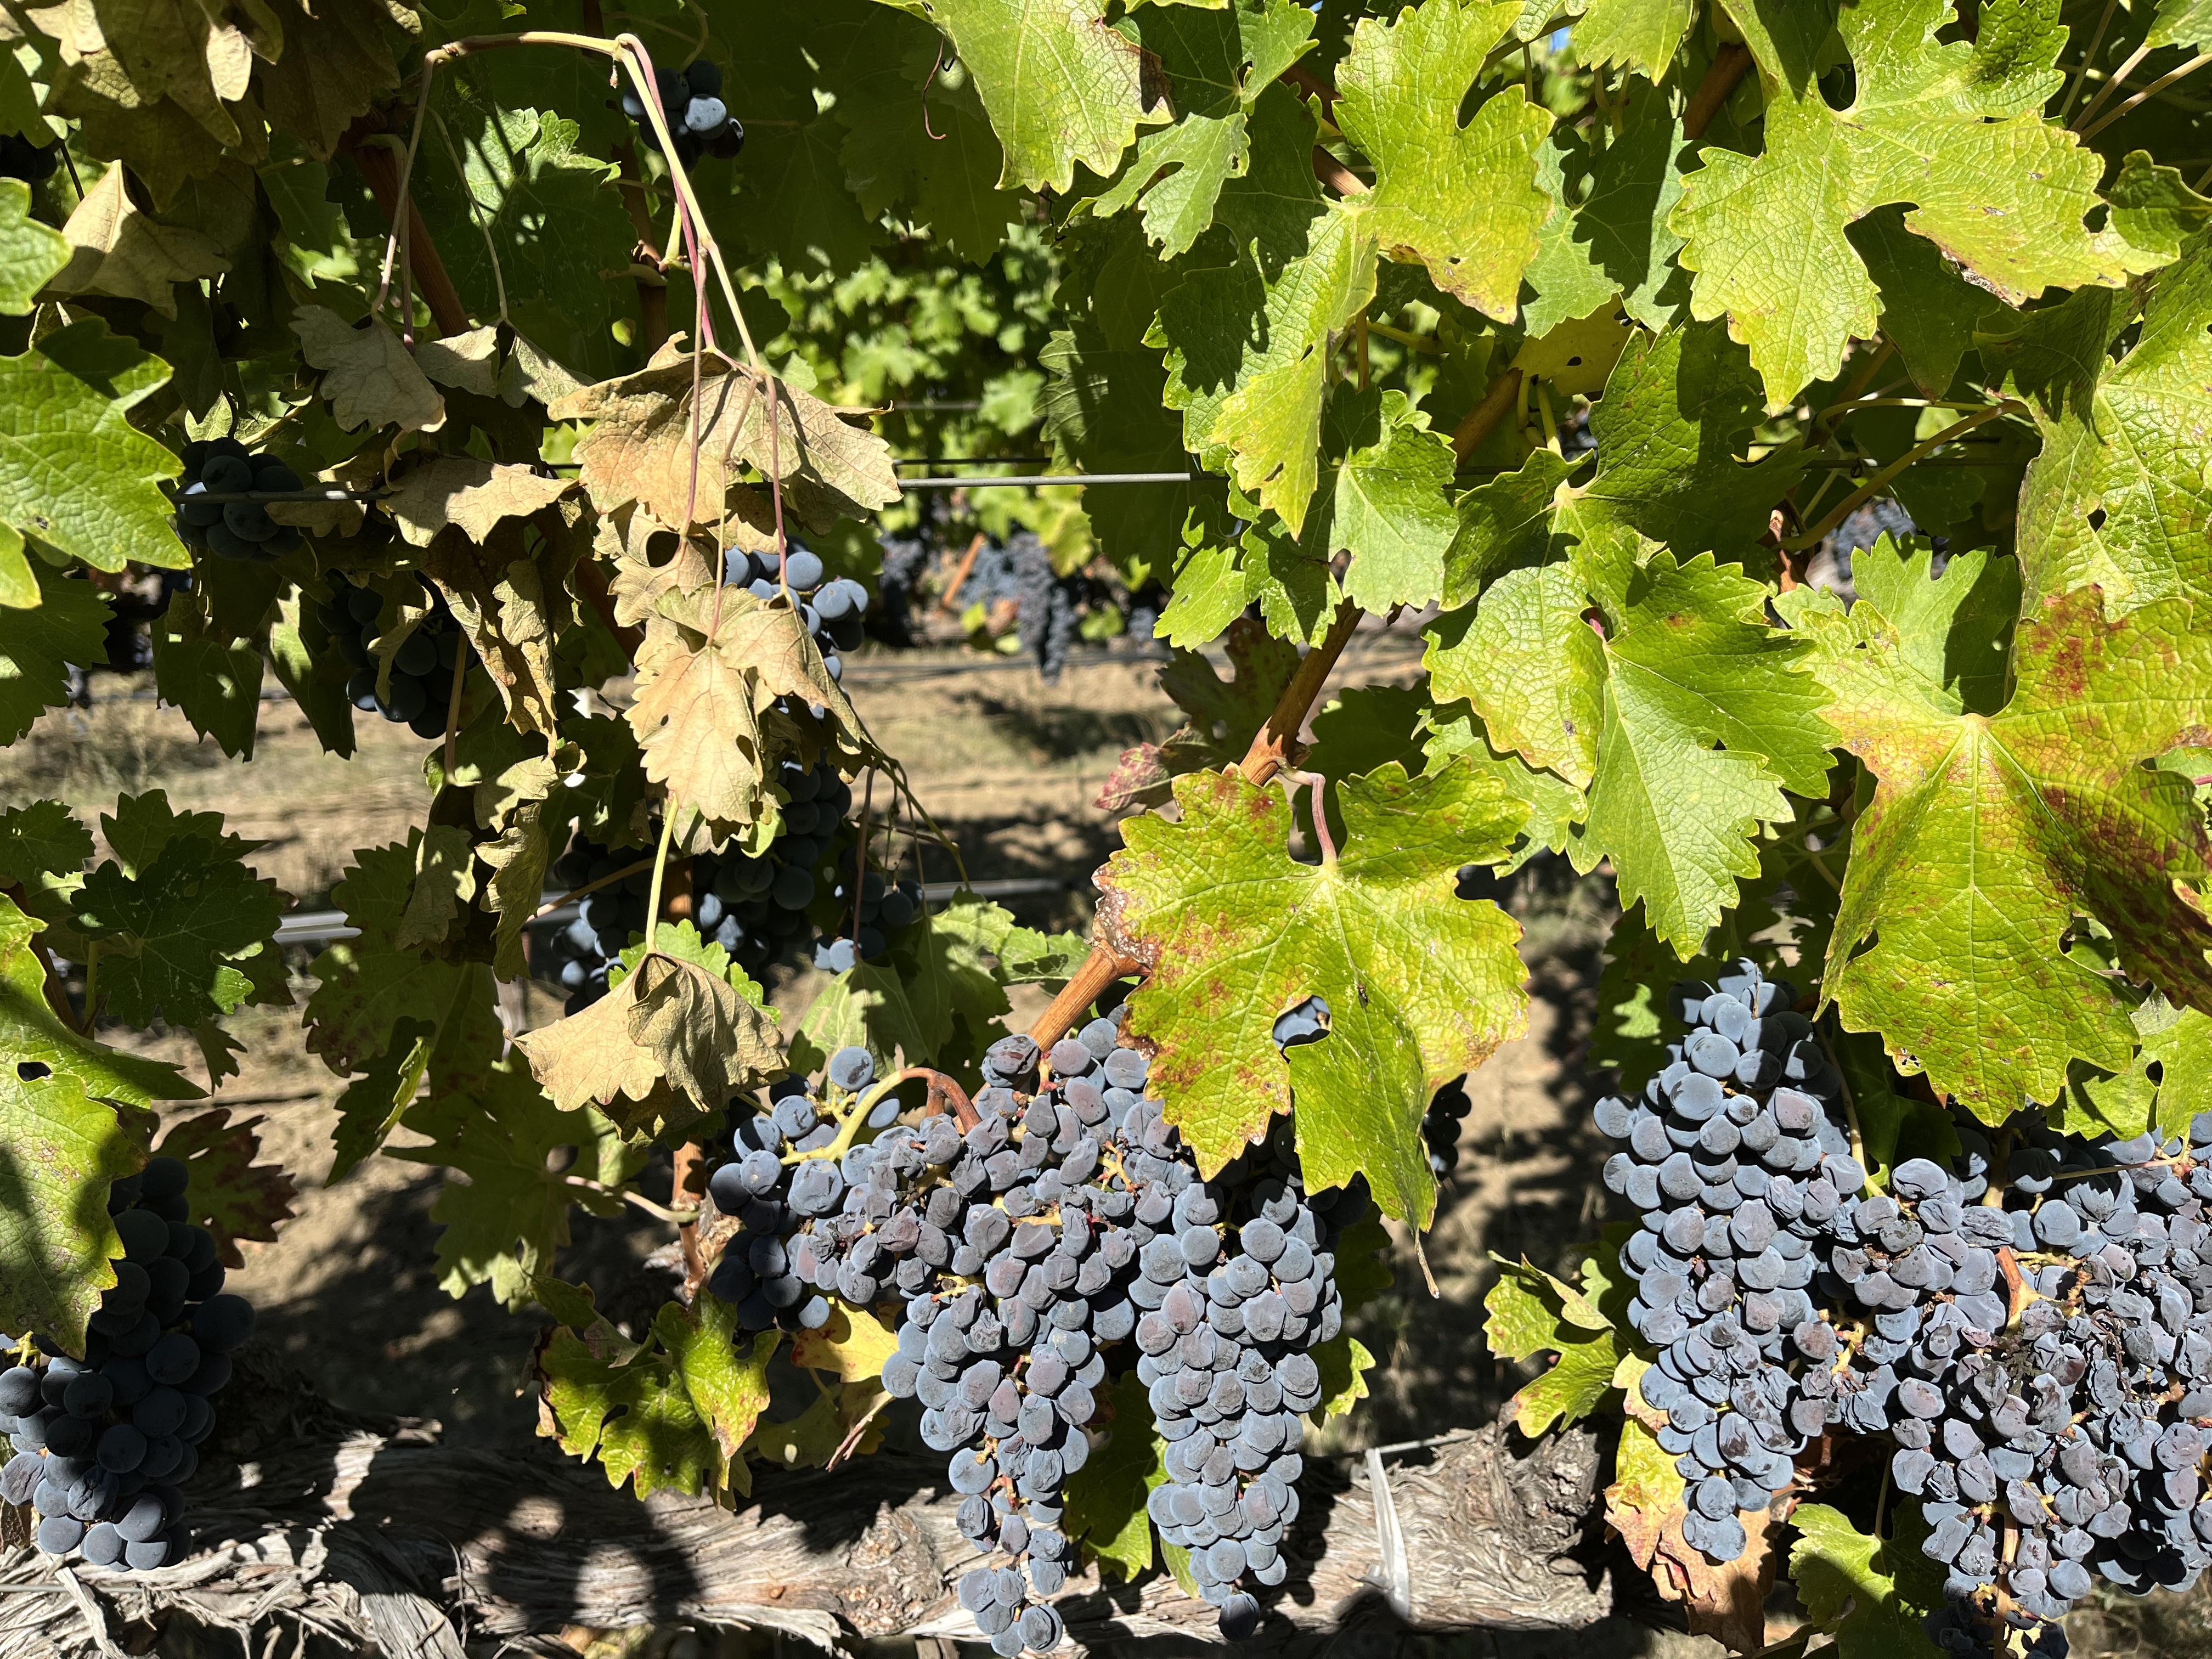
Label: Red Blotch